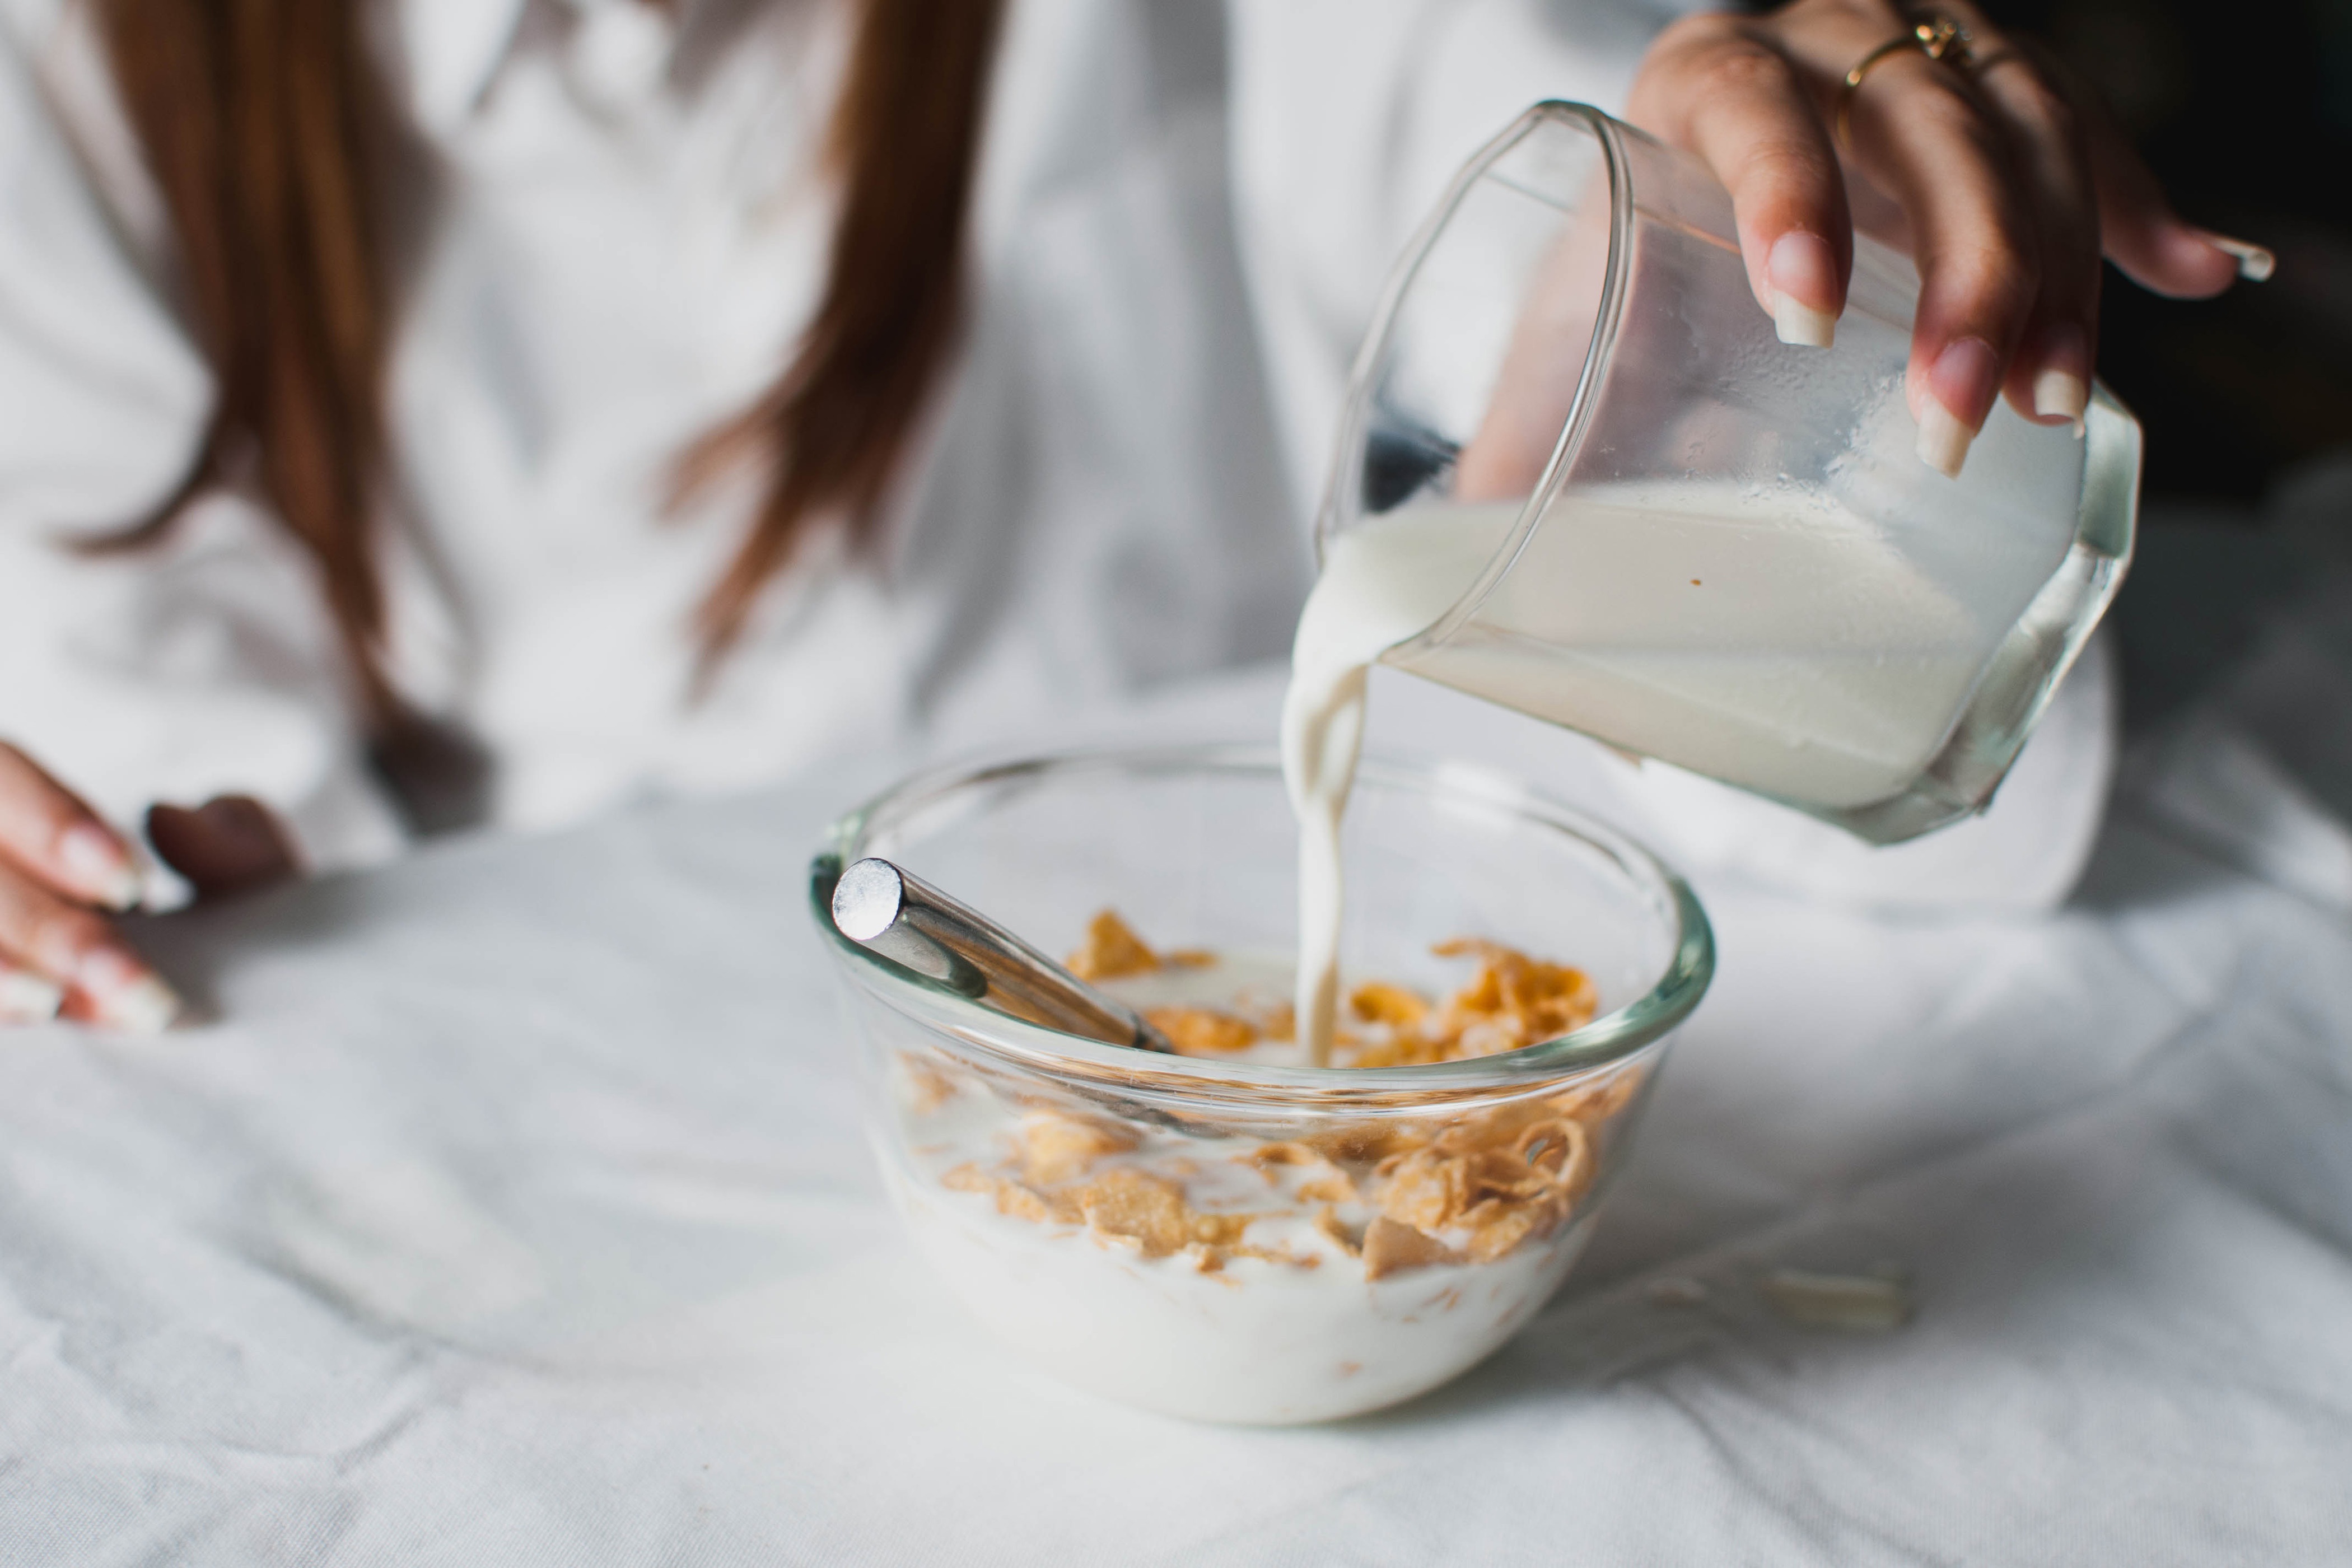
food, meal, cuisine, breakfast, breakfast cereal, dish, eating, corn flakes, vegetarian food, ingredient, snack, hand, dairy, recipe, granola, muesli, almond milk, parfait, dessert